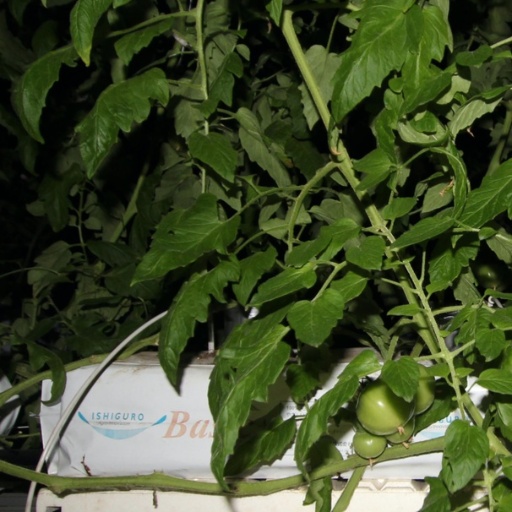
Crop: tomato